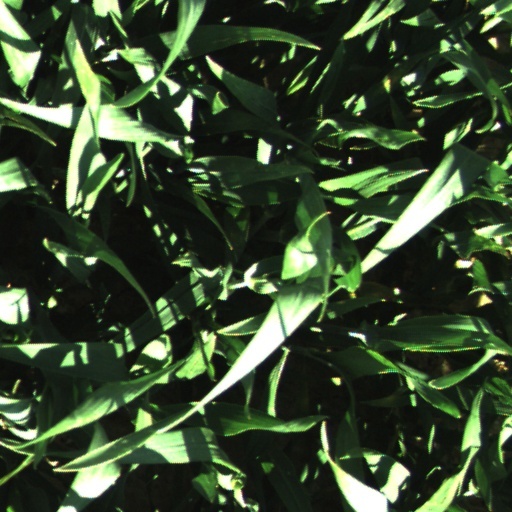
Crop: wheat